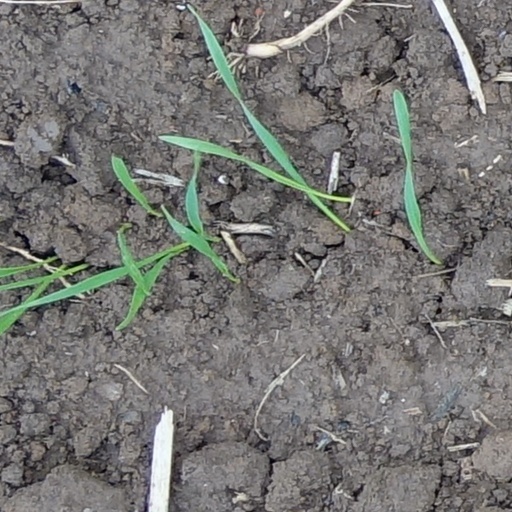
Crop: wheat